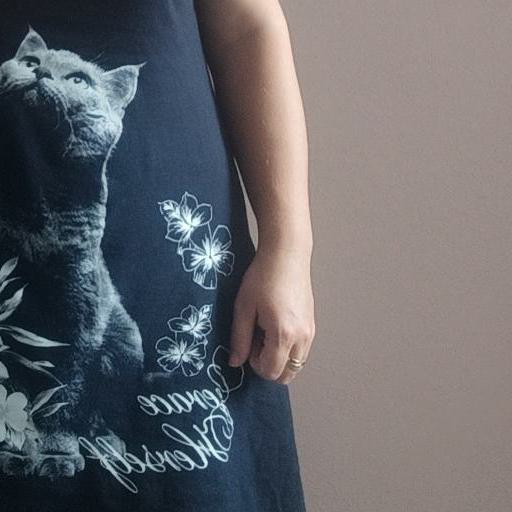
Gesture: no_gesture